Kingdom of the Sidhe

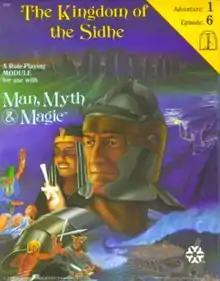
Cover art, 1982

The Kingdom of the Sidhe is an adventure published by Yaquinto Publications in 1982 for the fantasy role-playing game "Man, Myth & Magic".